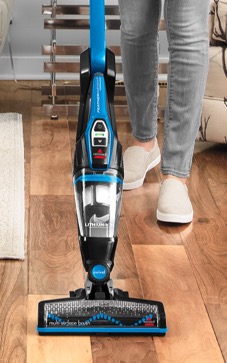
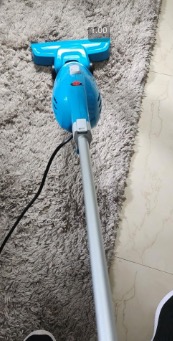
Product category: items_vacuum
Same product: no